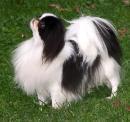
Japanese_spaniel